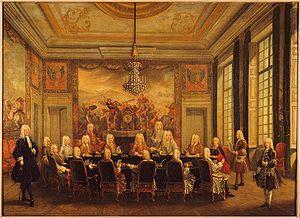
André Hercule de Fleury, né le 22 juin 1653 à Lodève et mort le 29 janvier 1743 à Issy-les-Moulineaux, est un ecclésiastique et homme d'État français, principal ministre du jeune roi Louis XV de 1726 à 1743.
Le Palais-Royal, ensemble monumental au nord du palais du Louvre dans le 1ᵉʳ arrondissement de Paris, est un haut lieu de l’histoire de France et de la vie parisienne.
Cette page concerne l’année 1716 du calendrier grégorien.